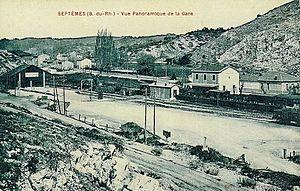
Vue panoramique de la gare PLM de Septèmes vers 1900.
la gare de Septèmes est une gare ferroviaire française de la ligne de Lyon-Perrache à Marseille-Saint-Charles, située sur le territoire de la commune de Septèmes-les-Vallons, dans le département des Bouches-du-Rhône, en région Provence-Alpes-Côte d'Azur.